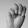
ASL letter: M